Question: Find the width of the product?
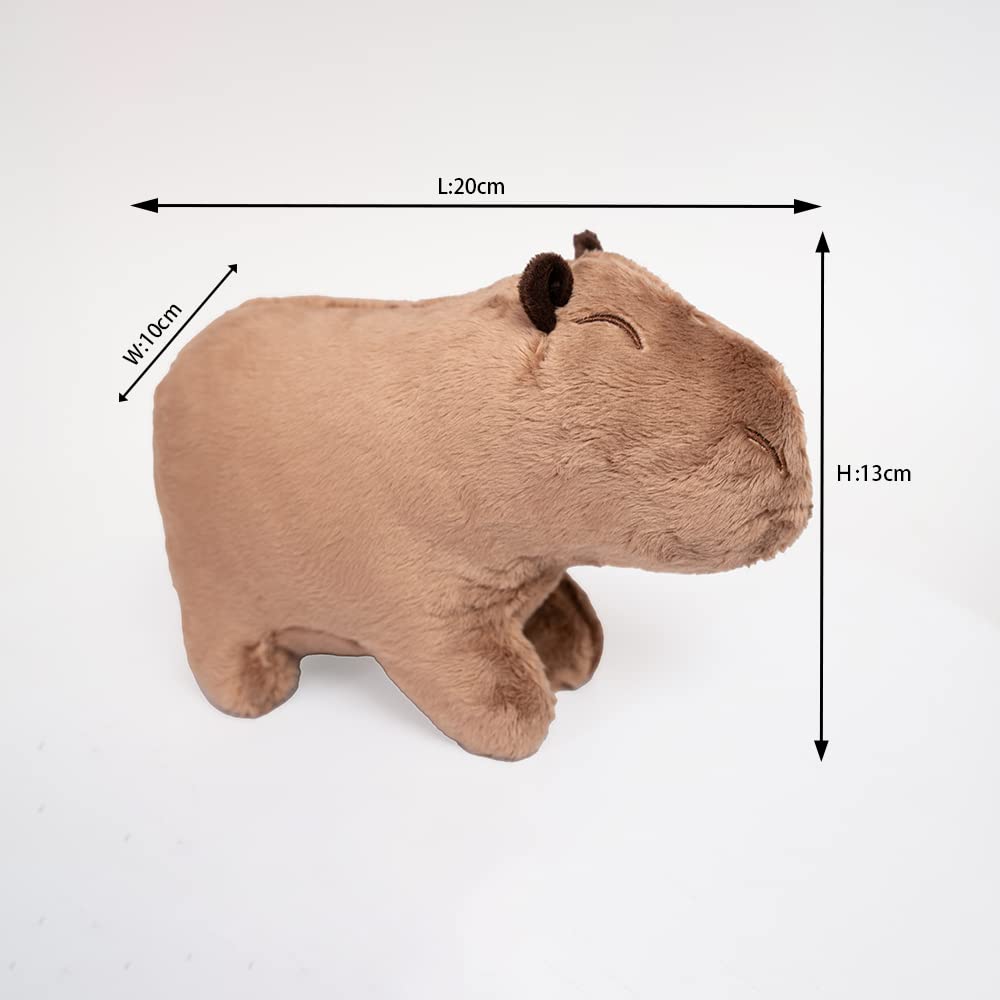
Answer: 10.0 centimetre